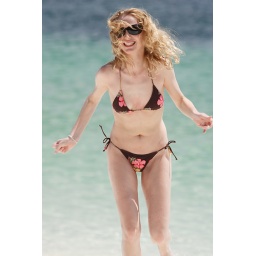
Blonde girl in bikini running on beach. Rawa Island, Malaysia